Kathryn Hunter

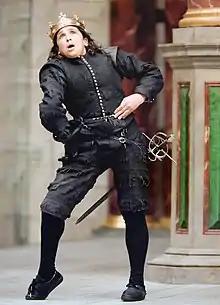
Hunter as Richard III at the Globe, 2003

Aikaterini Hadjipateras (born 9 April 1957), known professionally as Kathryn Hunter, is an actress and theatre director known for her work in physical theatre. Hunter has appeared as Arabella Figg in the ""Harry Potter"" film series, as Eedy Karn in the Disney+ "Star Wars" series "Andor", and as the Three Witches in Joel Coen's "The Tragedy of Macbeth".